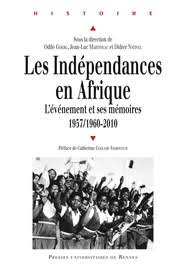
Nataal bii nag moom ay nit a ci nekk maanaam ay nit ñu ñuul ñu bari di tàllal seen loxo di laaj indépendance. Am na ay nit ñu xonq ñi ngi ci biir photo ak it nit ñu sew ñu ñuul.